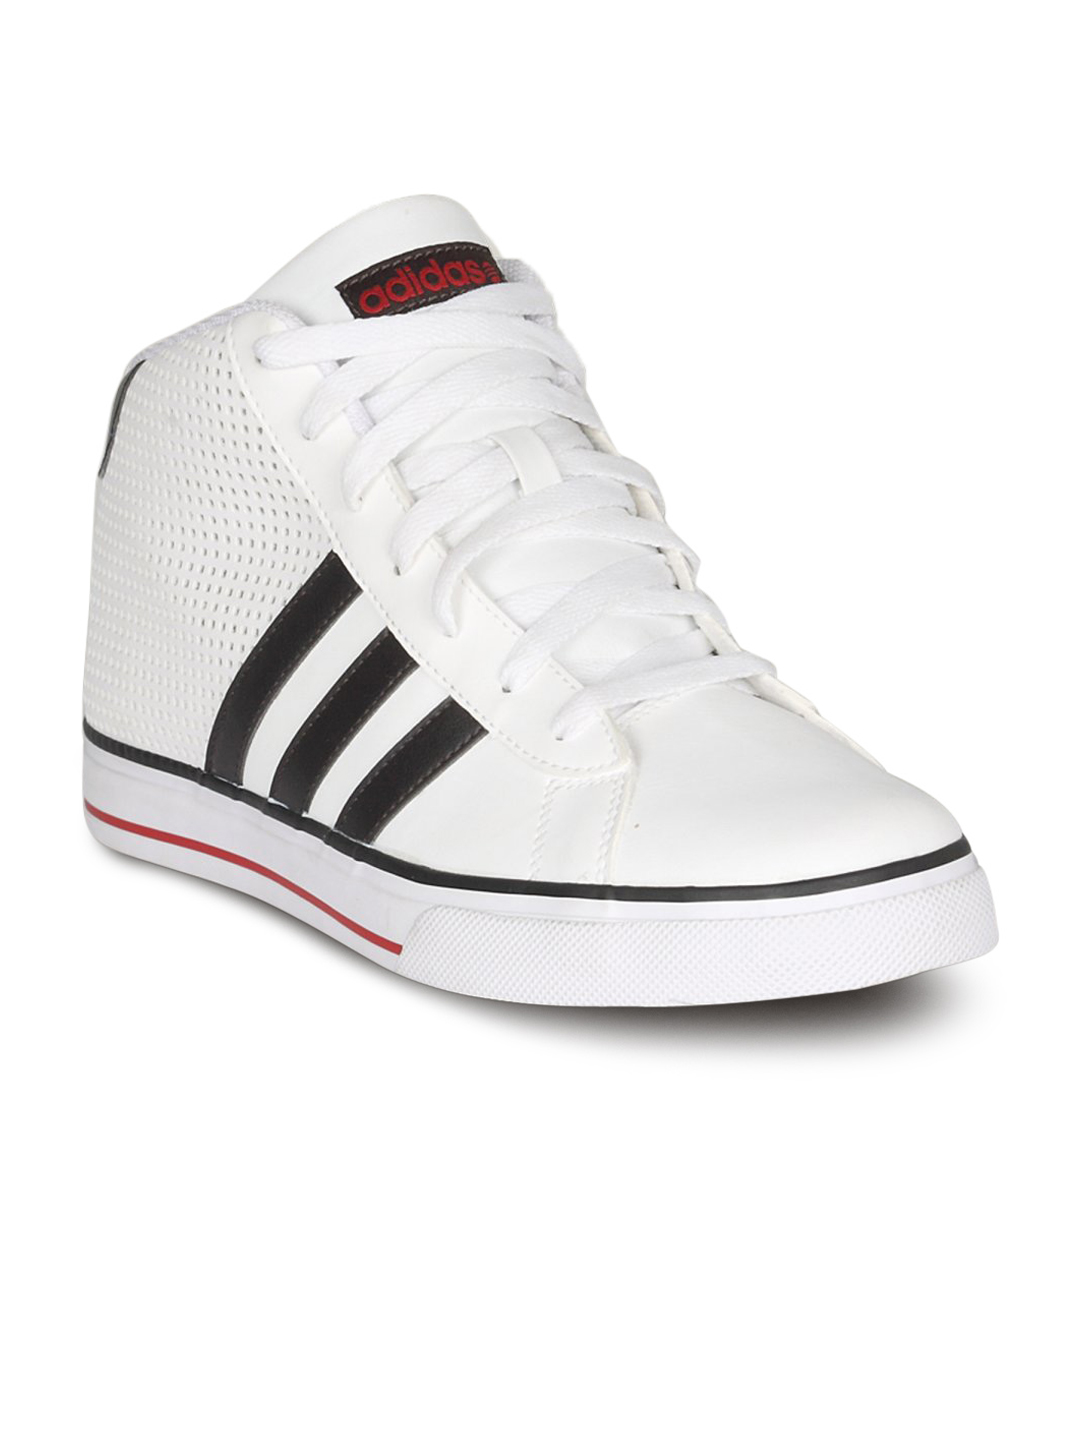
ADIDAS Men's Daily Vulc Mid Structure White Shoe
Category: Footwear / Shoes / Casual Shoes
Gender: Men
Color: White
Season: Summer 2011
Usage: Casual